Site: brandenburg
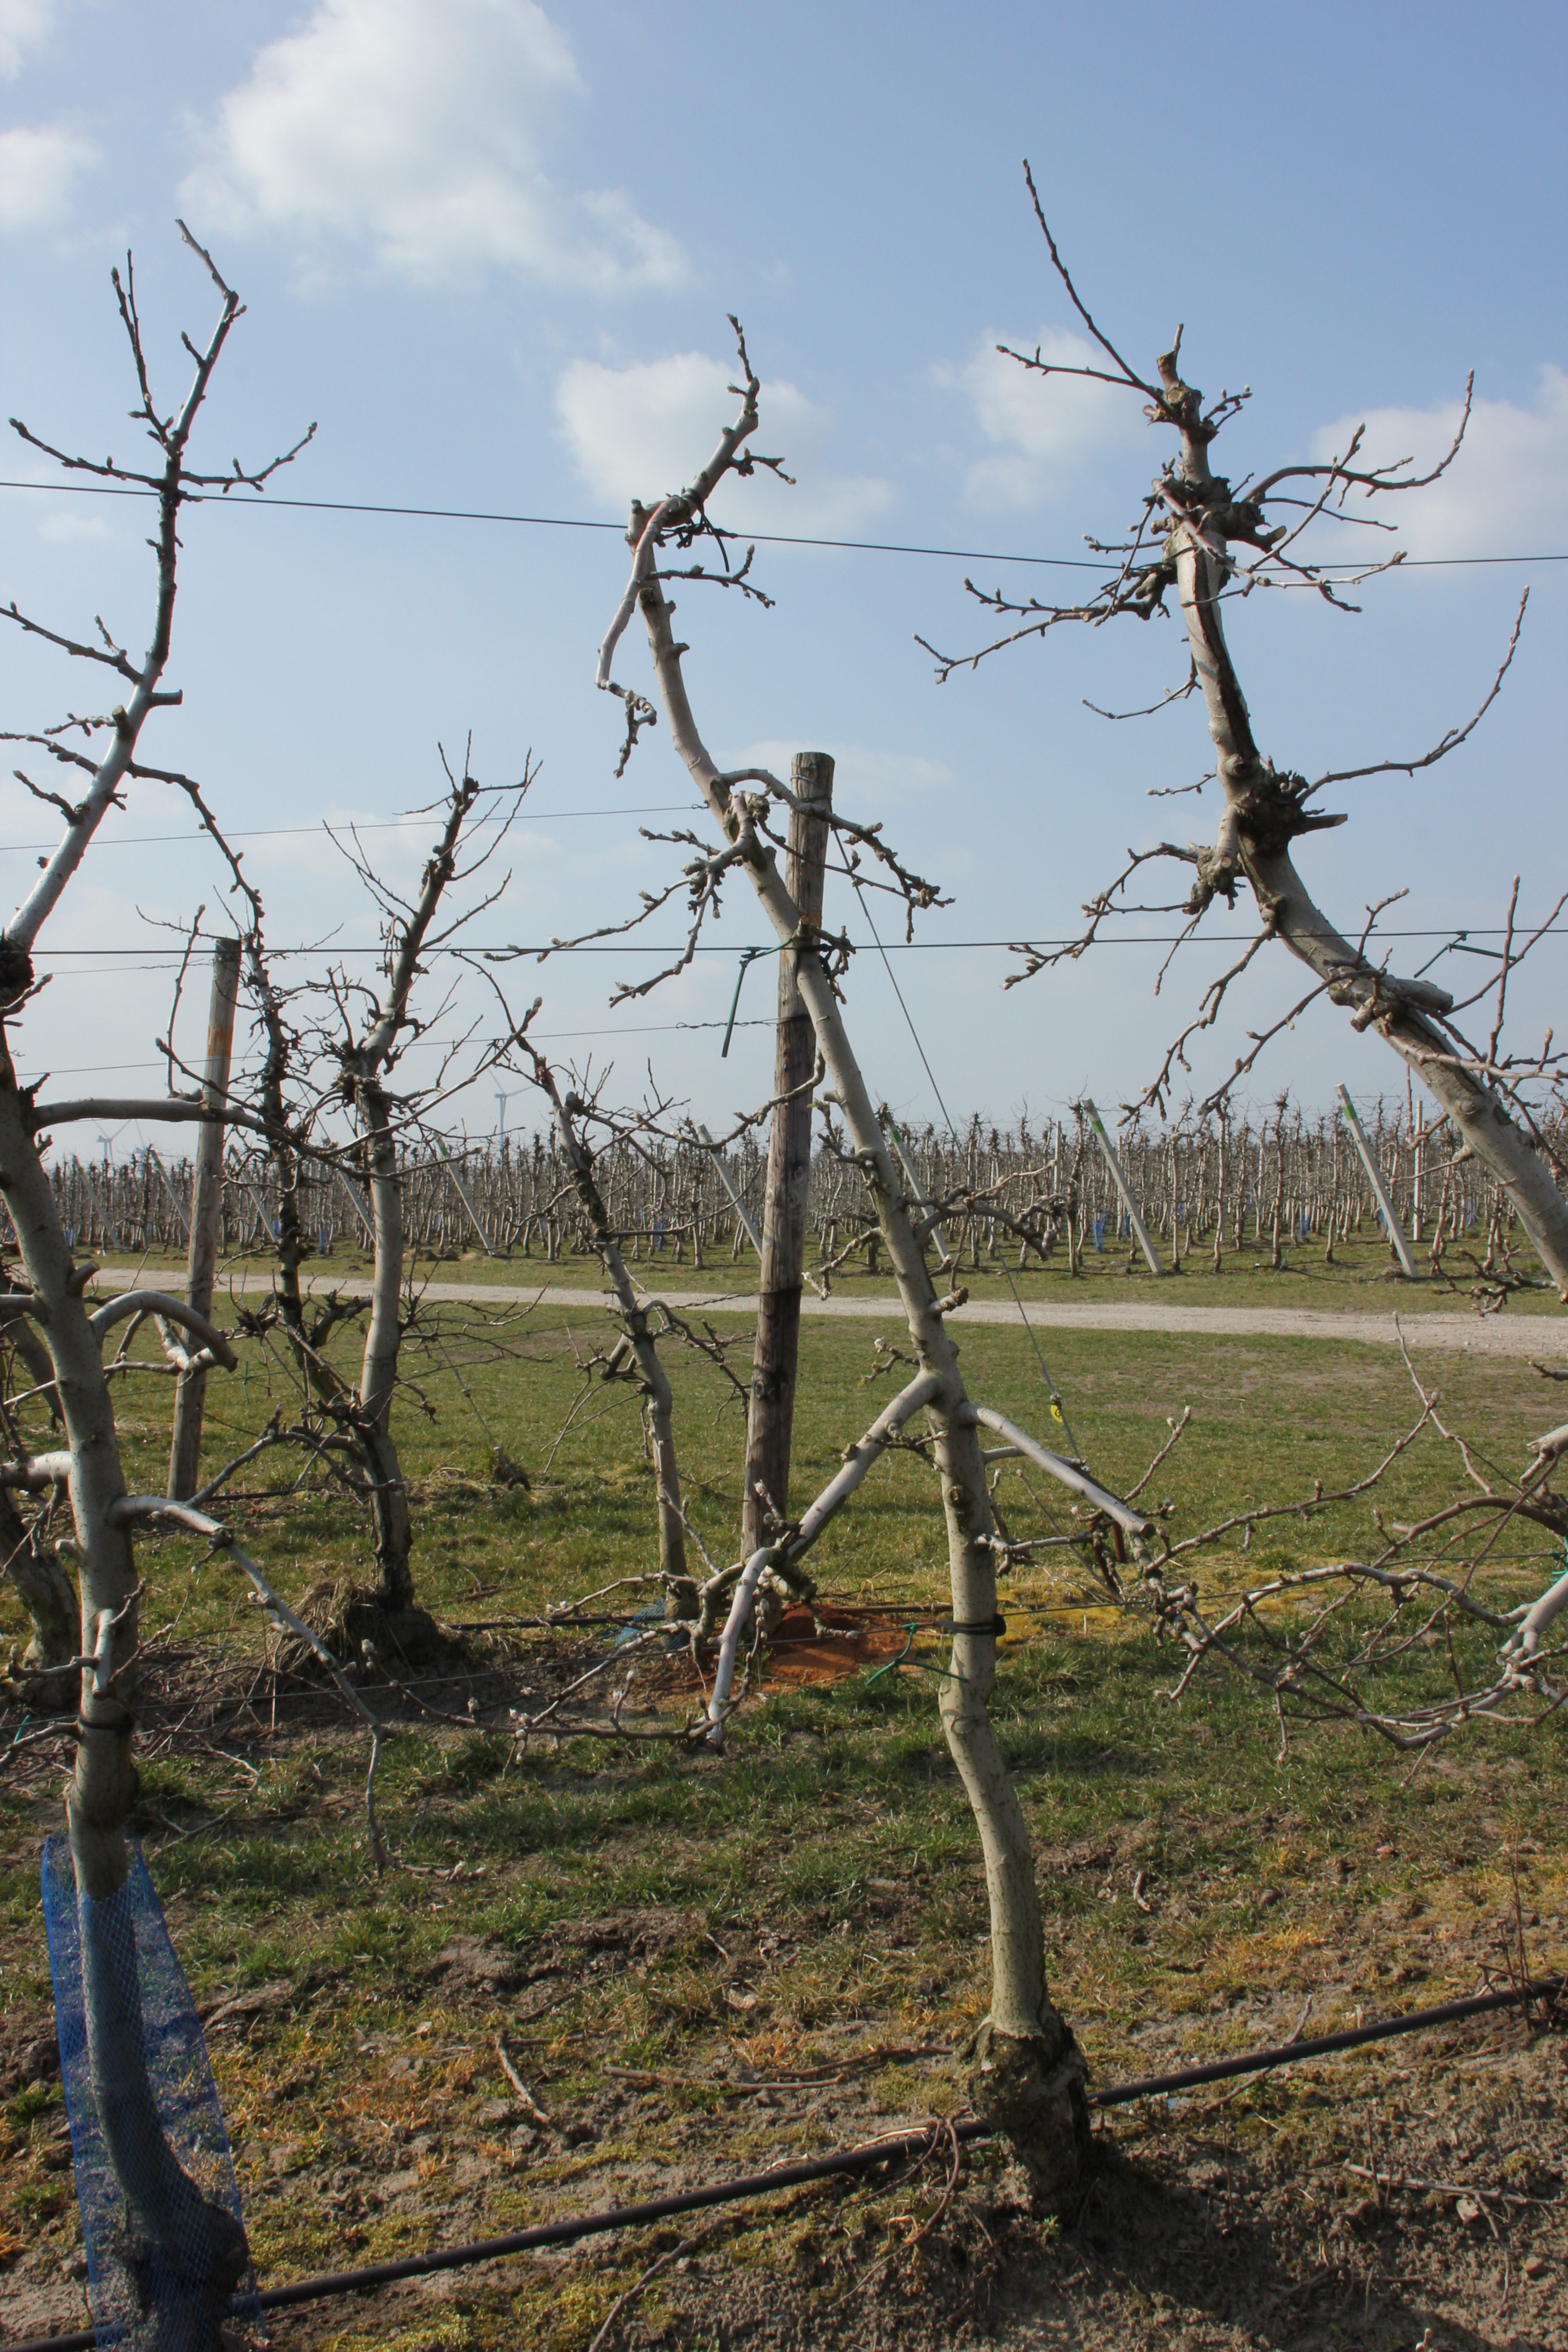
Growth stage (BBCH 03): Bud development